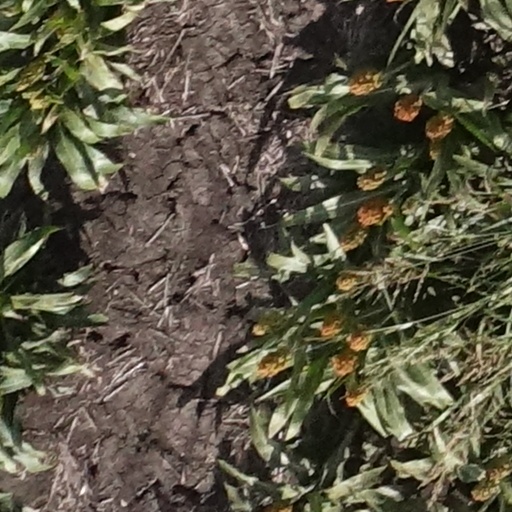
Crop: sorghum